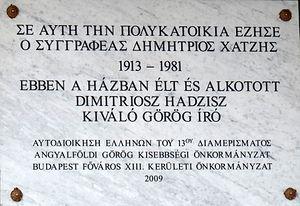
Plaque commémorative à M. Dimitris Hatzis (1913-1981) écrivain grec, apposée sur son ancien domicile à Budapest par la Municipalité de la Minorité grecque d’Angyalföld le 9 mai 2009. (132, avenue Váci, Budapest, 13e arr.). Magyar: Dimitriosz Hadzisz (1913-1981) görög író, egyetemi tanár emléktáblája, melyet az angyalföldi görög kisebbség önkormányzata állított egykori budapesti lakhelyén, 2009. május 9-én. (Budapest, XIII. ker. Váci út 132.)
Dimitris Hatzis est un écrivain grec né à Ioannina le 13 novembre 1913 et décédé le 20 juillet 1981 à Saronida, dans la banlieue d'Athènes.